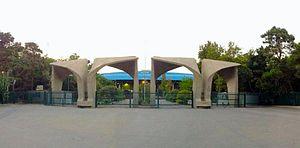
Cet article recense les sites inscrits au patrimoine mondial en Iran.